Zaxby's

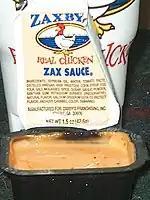
Zax sauce

The first Zaxbys was established in Statesboro, Georgia, in March 1990, near the Georgia Southern University campus, by childhood friends Zach McLeroy and Tony Townley. The company's first restaurant outside of Georgia was opened in September 1994 in Bowling Green, Kentucky. In 2013, they opened locations in Utah, the first expansion outside of the southeastern United States. In 2024, Zaxbys announced further expansion plans for 2025, including a store in Cambridge, Maryland, the first location in the state. More locations are slated to open along the Eastern Shore of Maryland in the coming years. As of 2025, Zaxbys had more than 970 locations throughout the U.S.